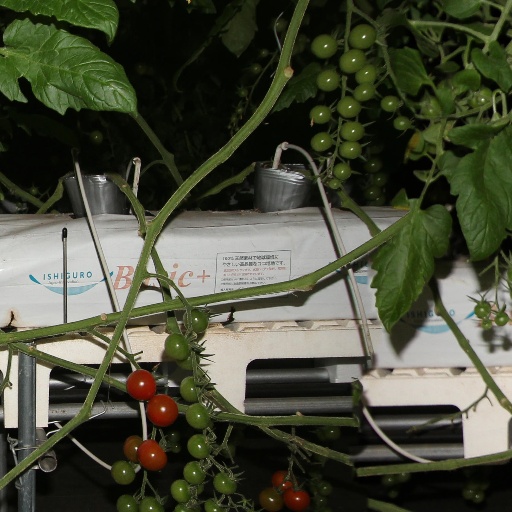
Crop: tomato